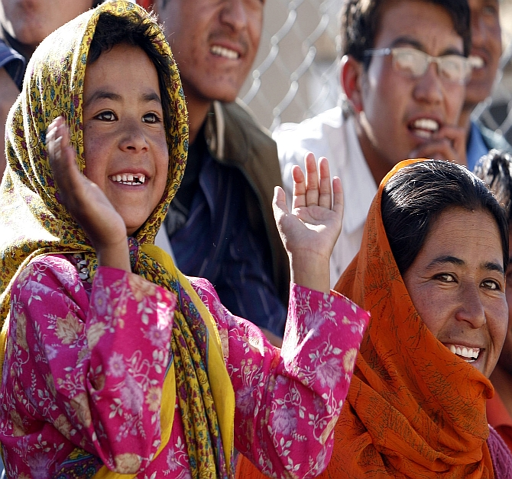
a girl watches a polo match during the festival